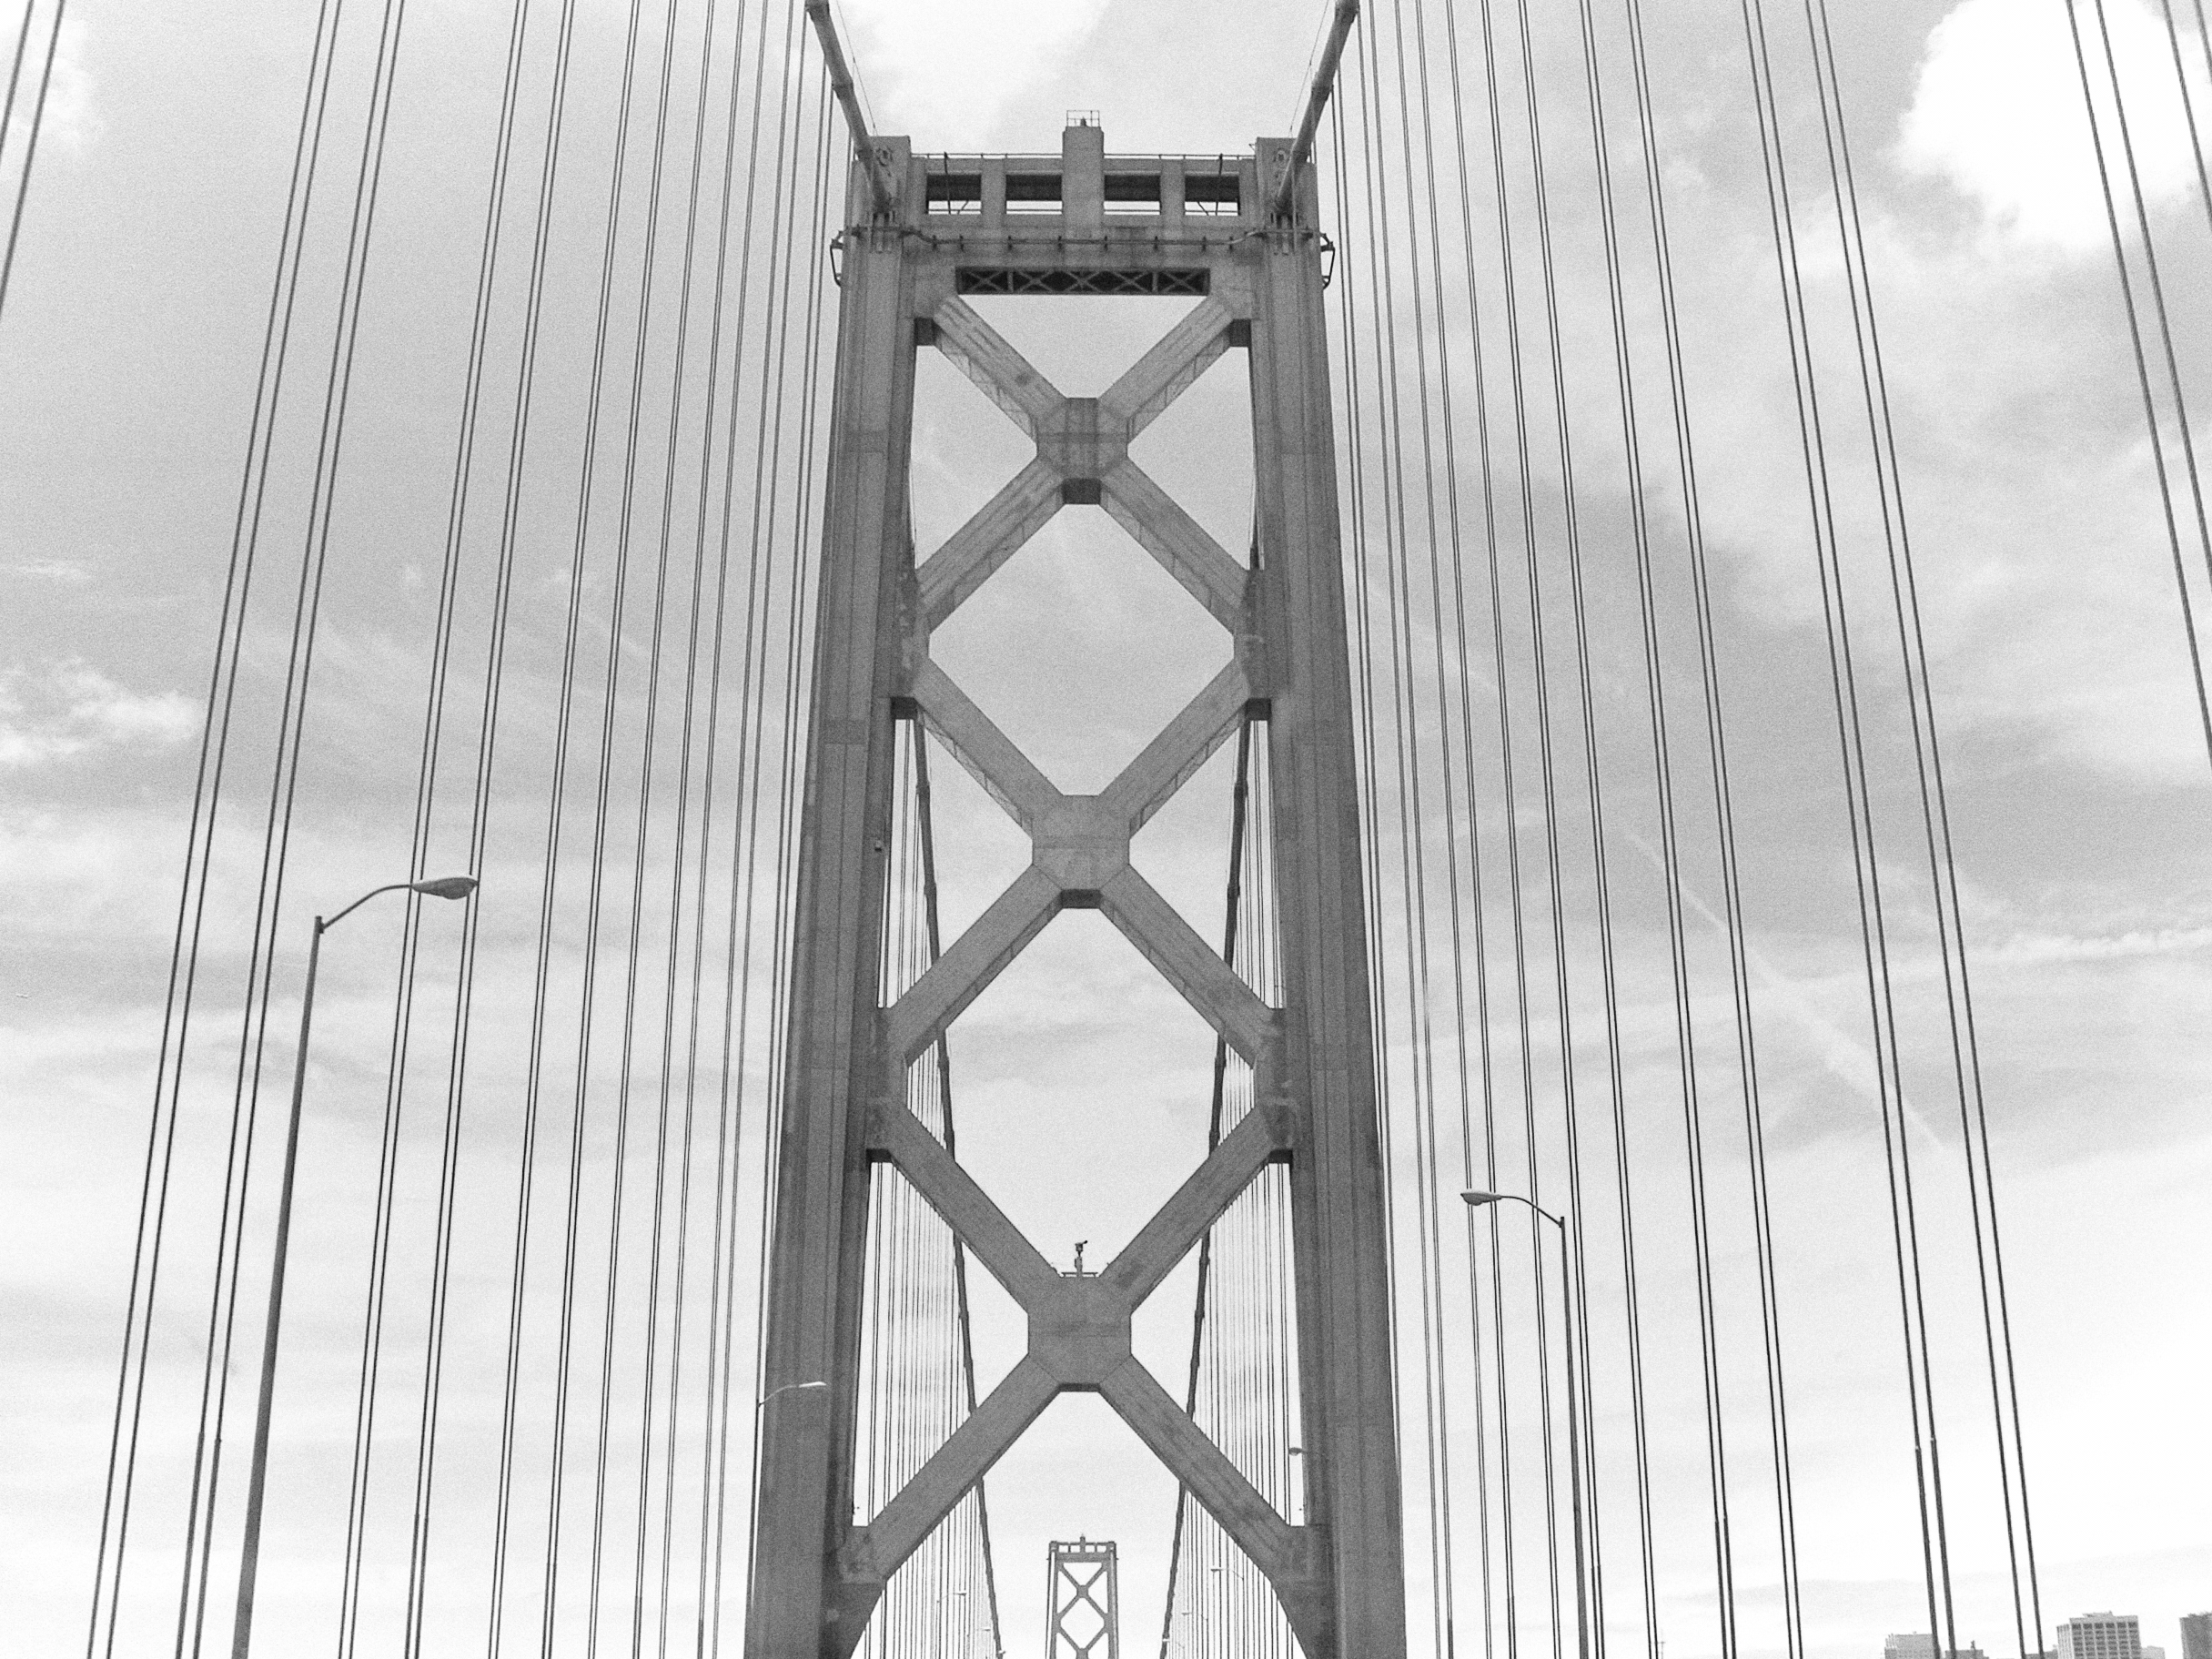
bridge, white, black and white, monochrome, monochrome photography, line, symmetry, suspension bridge, cable stayed bridge, architecture, overhead power line, photography, stock photography, parallel, nonbuilding structure, style, public utility, metal